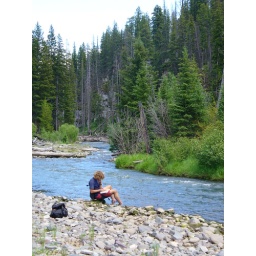
Graham reading a book and soaking his feet in the water